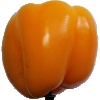
Label: yellow_pepper